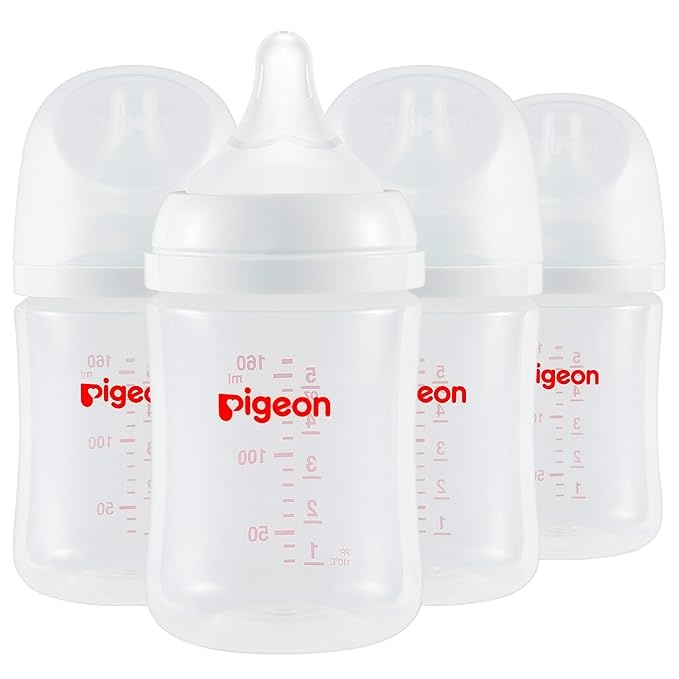
Pigeon PP Nursing Bottle Wide Neck, Anti-Colic, Streamlined Body, Natural Feel, Easy to Clean, 5.4 Oz (Pack of 4), Includes 4pcs SS Nipples (0m+)
Brand: PIGEON
About This RESEARCH ON BABY'S SUCKING BEHAVIOR: It is based on research on the 3 natural movements that a baby does while feeding in Japan. SOFT AND FLEXIBLE SILICONE NIPPLE: For seamless switch between breast and bottle. It’s super soft and flexible to allow for natural and smooth tongue movement. Latch-on Line: The new design with latching curve of the nipple is guiding for baby’s appropriate latch, so as to achieve effective adsorption. EASY TO USE: The new bottle shape features with wide neck and streamlined body, which is easy to clean and hold. SPECIFICATION: 5.4 oz (160 ml) bottle comes with SS nipple (0 m+). Nipple size comes from SS to 3L with specific hole size shape, thickness and softness, different sizes for babies of every age. Recommended Age: 0 months+. Overview Brand : PIGEON Color : 5.4Oz, 4 packs Material Type Free : Lead Free Item Weight : 0.77 Pounds Bottle Nipple Type : Vented
Category: Baby & Toddler > Nursing & Feeding > Feeding Essentials > Baby Bottles > Wide Neck Bottles